Sutton Valence

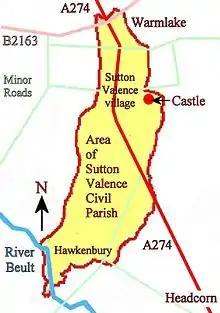
Sutton Valence Civil Parish area

The Sutton Valence Civil Parish (CP) has an area of 859 Hectares. Its width varies between 1 and 2 km from East to West, and is about 6 km from North to South. A diagram is on the left, and the exact boundary is shown by a dotted black line on the Ordnance Survey 1:25,000 map.